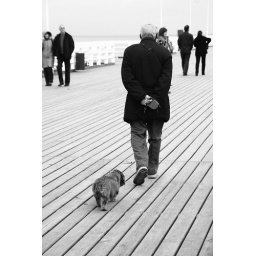
dog walking at pier in sopot, poland